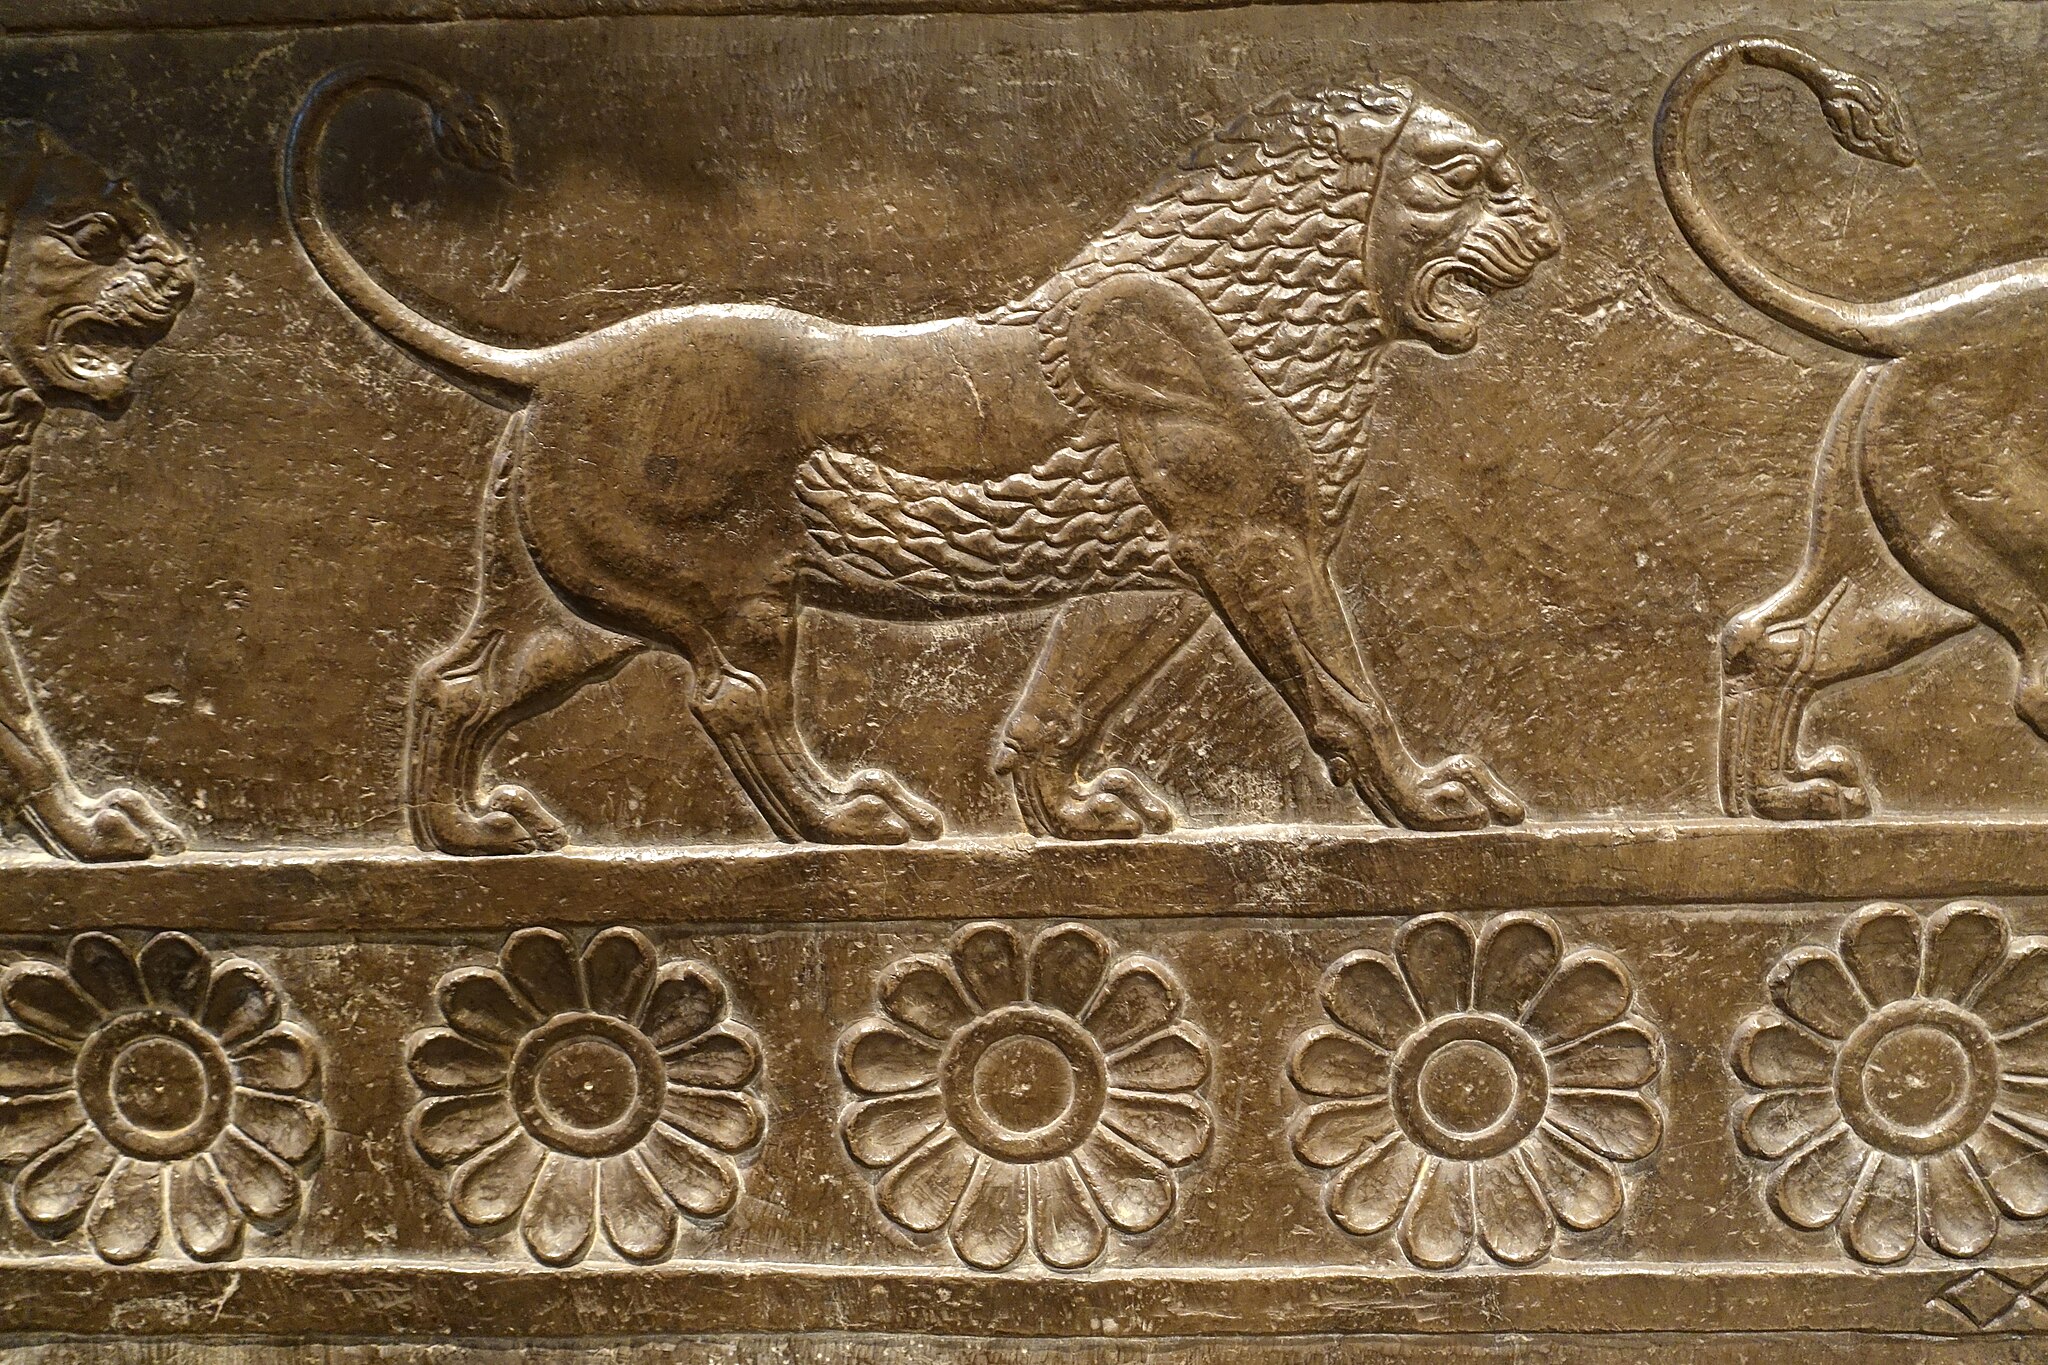
Title: Frieze of Striding Lions, view 2, Iran, Persepolis, Palace G, Achaemenid Period, reigns of Darius I and Xerxes, 522-465 BC, limestone - Oriental Institute Museum, University of Chicago - DSC07975
Description: Exhibit in the Oriental Institute Museum, University of Chicago, Chicago, Illinois, USA. This work is old enough so that it is in the public domain. Photography was permitted in the museum without restriction
Date: 2014-08-22 16:38:01
Categories: CC-Zero, Self-published work, Files uploaded by Daderot, Frieze of Striding Lions (Oriental Institute, Chicago), Reliefs from Persepolis